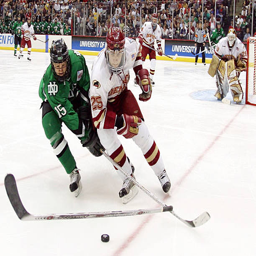
# knocks the stick away from # during the game .